Akwa Ibom State

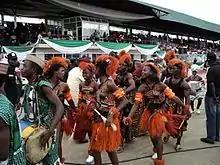
Dancers in Akwa Ibom traditional attire

In the pre-colonial period, what is now Akwa Ibom State was divided into various city-states like the Ibom Kingdom and Akwa Akpa before they later became a British protectorate in 1884 as a part of the Oil Rivers Protectorate. Prior to the British colonization, no central government had existed among the people of what is now Akwa Ibom State. The various ethnic peoples were largely organized into clan communities, based on kinship and relations.